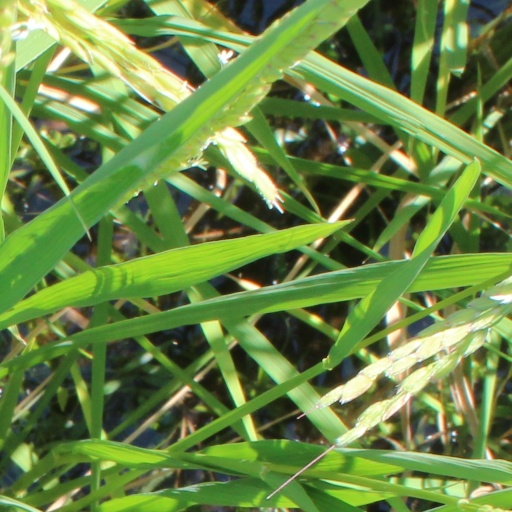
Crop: rice